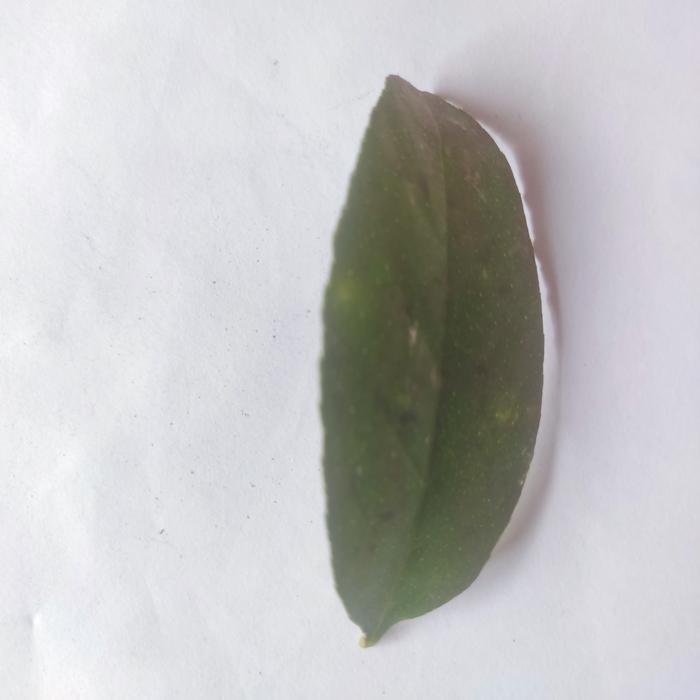
Crop: Lemon
Leaf condition: Sooty_Mold